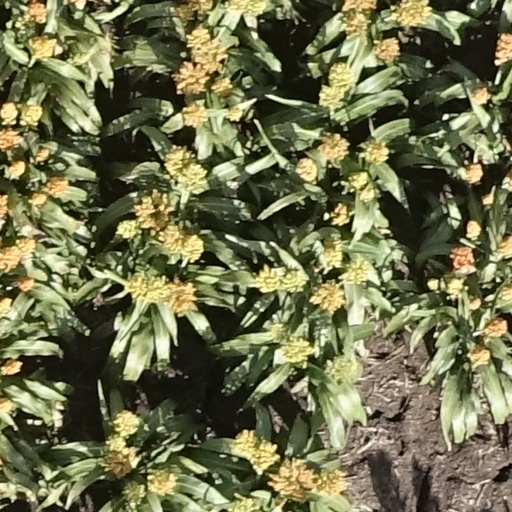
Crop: sorghum